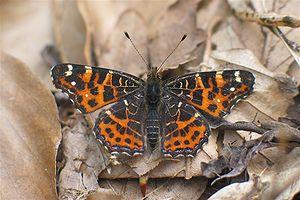
Araschnia est un genre de lépidoptères de la famille des Nymphalidae.